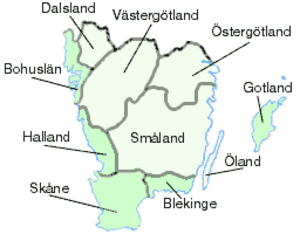
Le Götaland ou Gothie est la plus méridionale des trois grandes régions historiques de Suède. Les deux autres grandes régions historiques sont le Svealand et le Norrland.